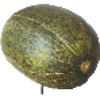
Label: Melon Piel de Sapo 1